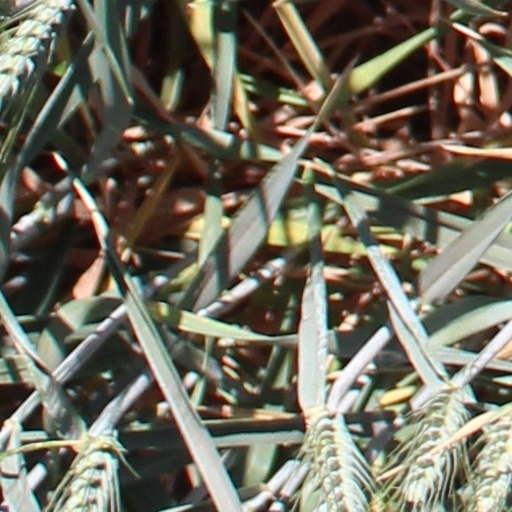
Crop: wheat